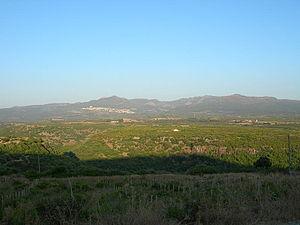
Le Montiferru est une sous-région du centre-ouest de la Sardaigne qui tire son nom du massif d'origine volcanique du même nom.
Cuglieri est une commune italienne de la province d'Oristano dans la région Sardaigne en Italie.